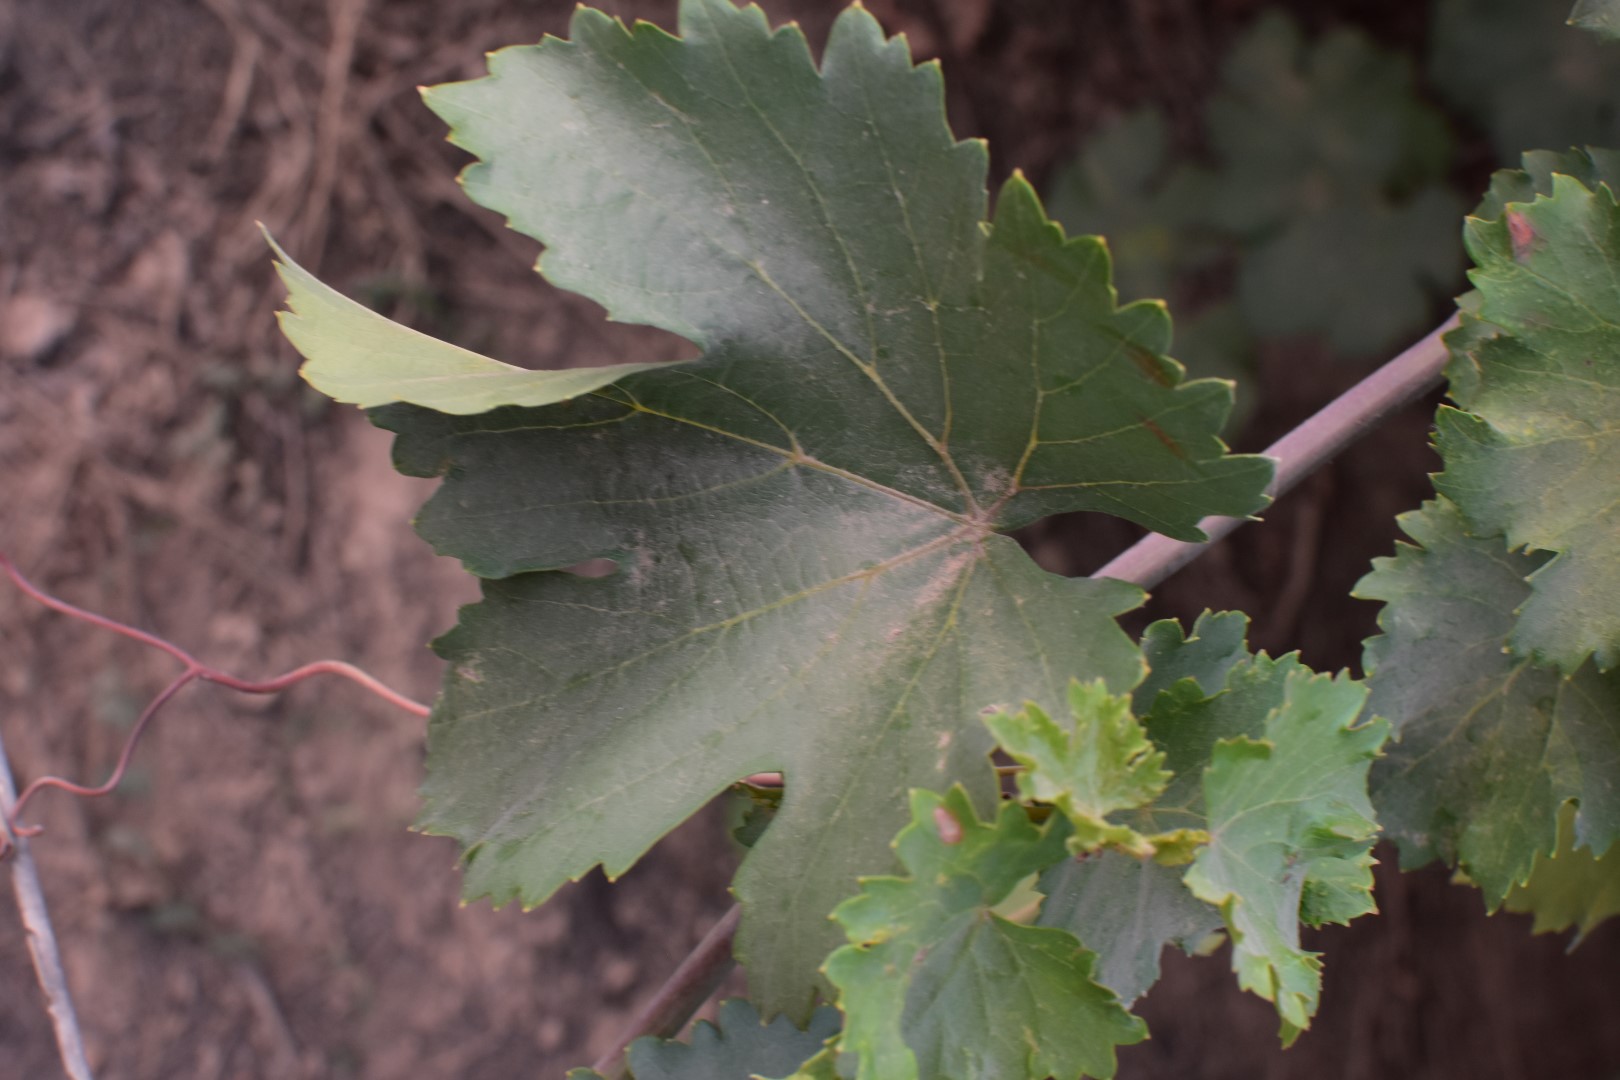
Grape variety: Kamali